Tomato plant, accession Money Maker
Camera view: bottom (45 deg); turntable rotation: 30 degrees
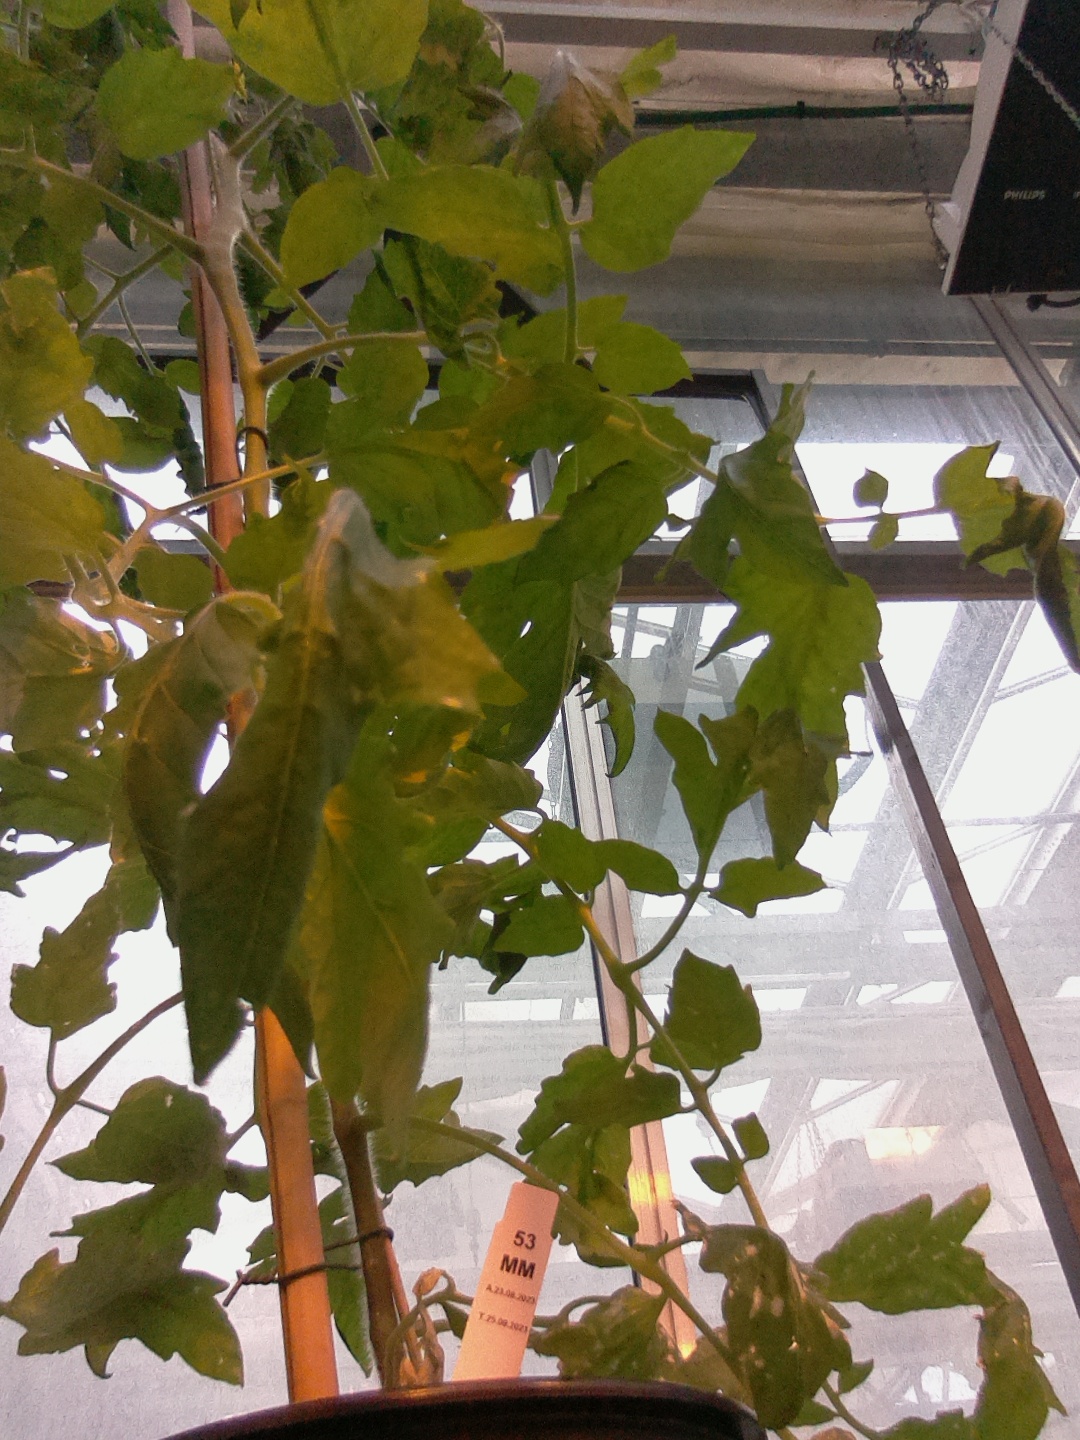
BBCH growth stage 65: Full flowering, 50%-60% of flowers open, first petals falling